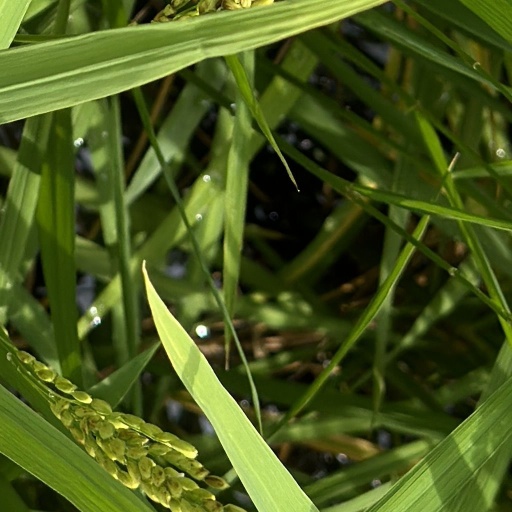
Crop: rice